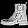
Label: Ankle boot